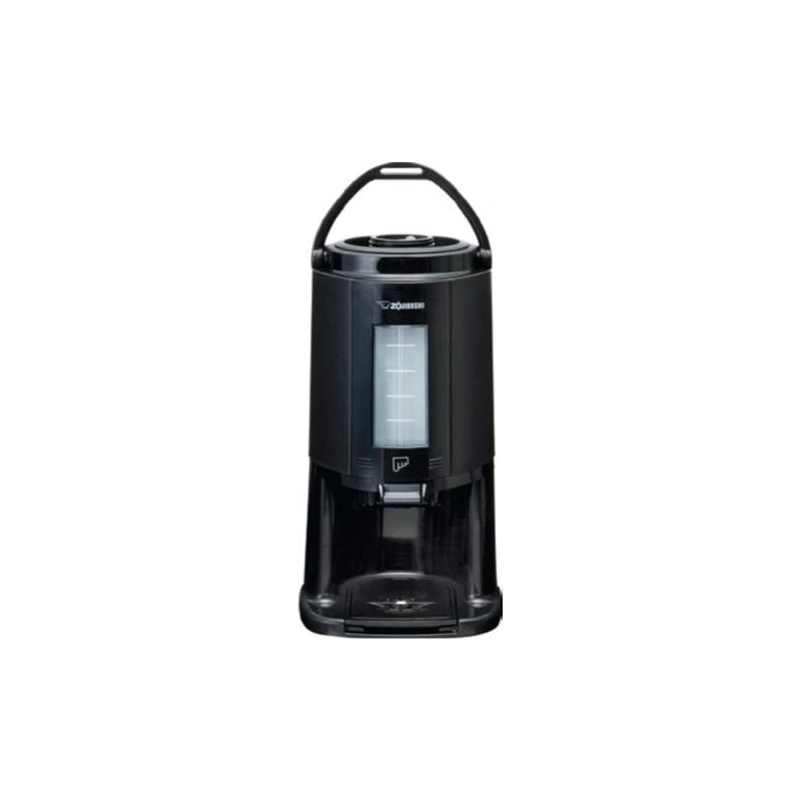
Bunn 23300.6101 Thermal Server Brew Thru Lid Glass
**Please call us before placing an order to check the availability of products to avoid unwanted delays/cancellations. BUNN - Glass Liner 2.5L Thermal Server w/Base - Optimum flavor profile for hours without traditional warming plates. An appealing, easy-to-use self-service coffee system Convenient for keeping coffee hot and fresh for hours Easily transported to remote locations Brew through lid
Brand: Bunn
Category: Home & Garden > Kitchen & Dining > Kitchen Appliance Accessories > Coffee Maker & Espresso Machine Accessories > Coffee Decanter Warmers